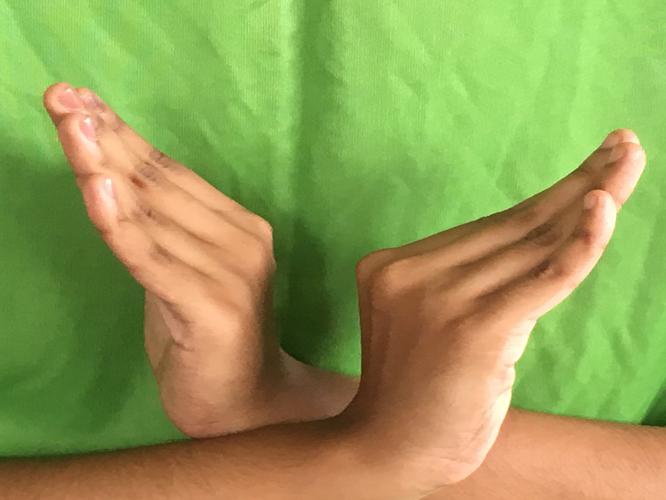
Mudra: Nagabandha
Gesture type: double_hand